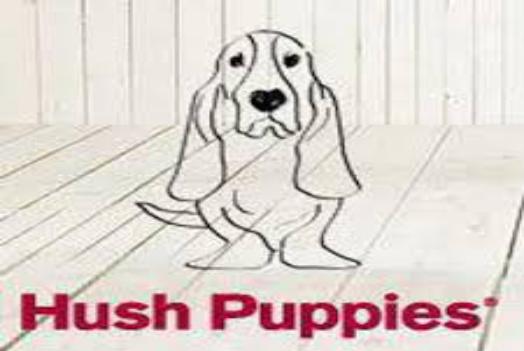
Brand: Hush Puppies
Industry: Clothes